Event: Nepal Earthquake
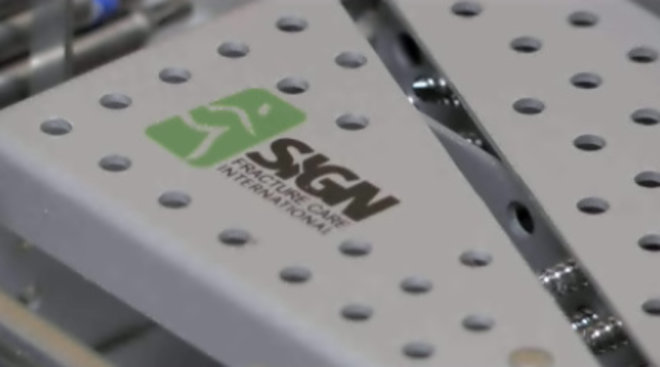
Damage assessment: no_damage